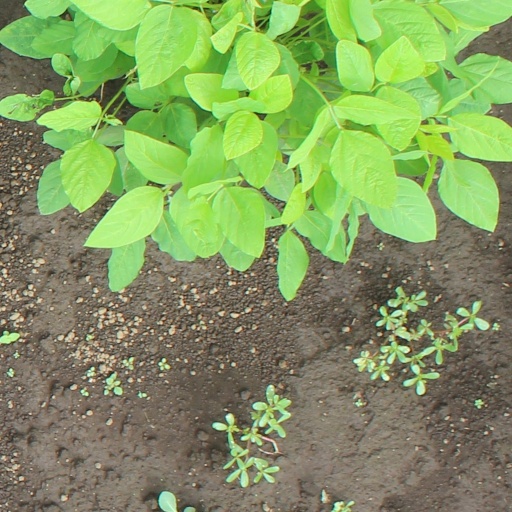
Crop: soybean